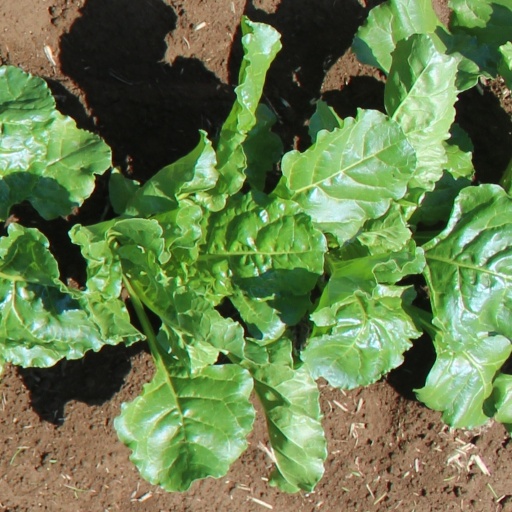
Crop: sugar beet